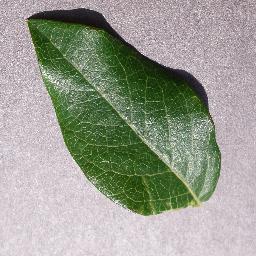
Label: Blueberry___healthy